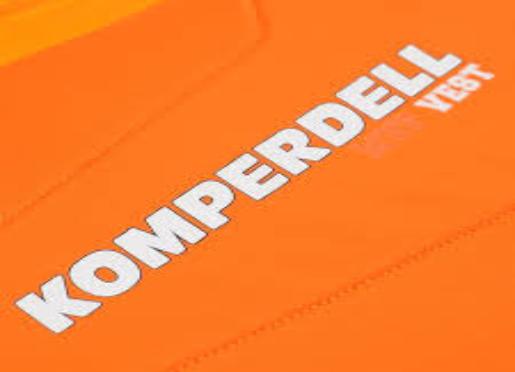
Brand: Komperdell
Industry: Sports